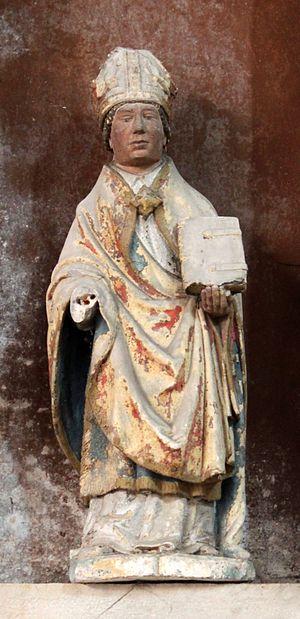
Collégiale Saint-Lazare d'Avallon, Avallon, Yonne, France
Saint Blaise de Sébaste, est un médecin et évêque martyrisé sous Licinius en Arménie en 316, par l'ordre d'Agricola, gouverneur de Cappadoce. Il est considéré comme saint auxiliaire.